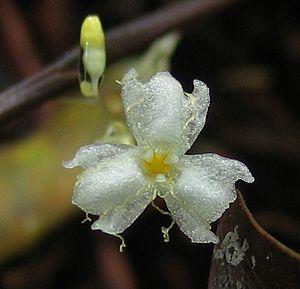
La réserve de faune de Douala-Edéa est une aire protégée du Cameroun. Elle est située dans le département de la Sanaga Maritime. D'une superficie d'environ 1 600 km², elle longe la côte atlantique au sud de Douala sur une distance d'environ 35 km jusqu'à la rivière Dipombé.